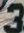
Number: 3